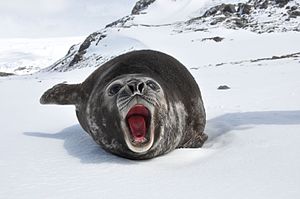
Ægte sæler / Klassifikation
Sydlig søelefant
De ægte sæler eller øreløse sæler er den ene af to hovedgrupper af pattedyr inden for underordenen sæler Pinnipedia. Ægte sæler adskilles fra Øresælerne på kraniekarakterer, fraværet af et ydre øre og bagluffernes anatomi. De ægte sæler kan således ikke folde baglufferne ind under kroppen og gå på dem, men må nøjes med at mave sig frem på land.